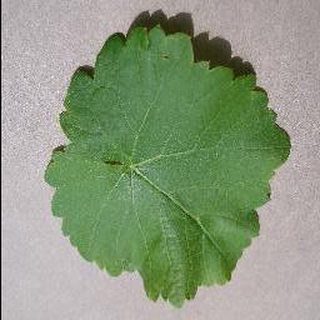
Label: healthy_grape